Illinois Route 108

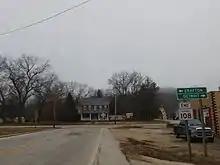
IL 108 in Kampsville, approaching IL 100/IL 96

Illinois 108 is a two-lane undivided surface road for its entire length. In Kampsville, the Kampsville ferry operates across the Illinois River and connects the Kampsville segment of Illinois 108 with its remainder. The ferry is free and runs 24 hours a day, seven days a week. It is one of two permanent ferries still operated by the Illinois Department of Transportation; the other is located in Grafton near the intersection of Illinois 100 and Illinois Route 3.